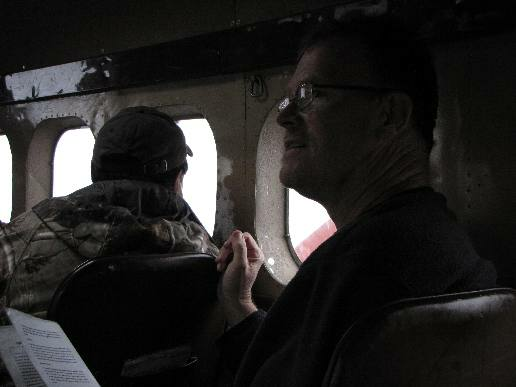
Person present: Yes